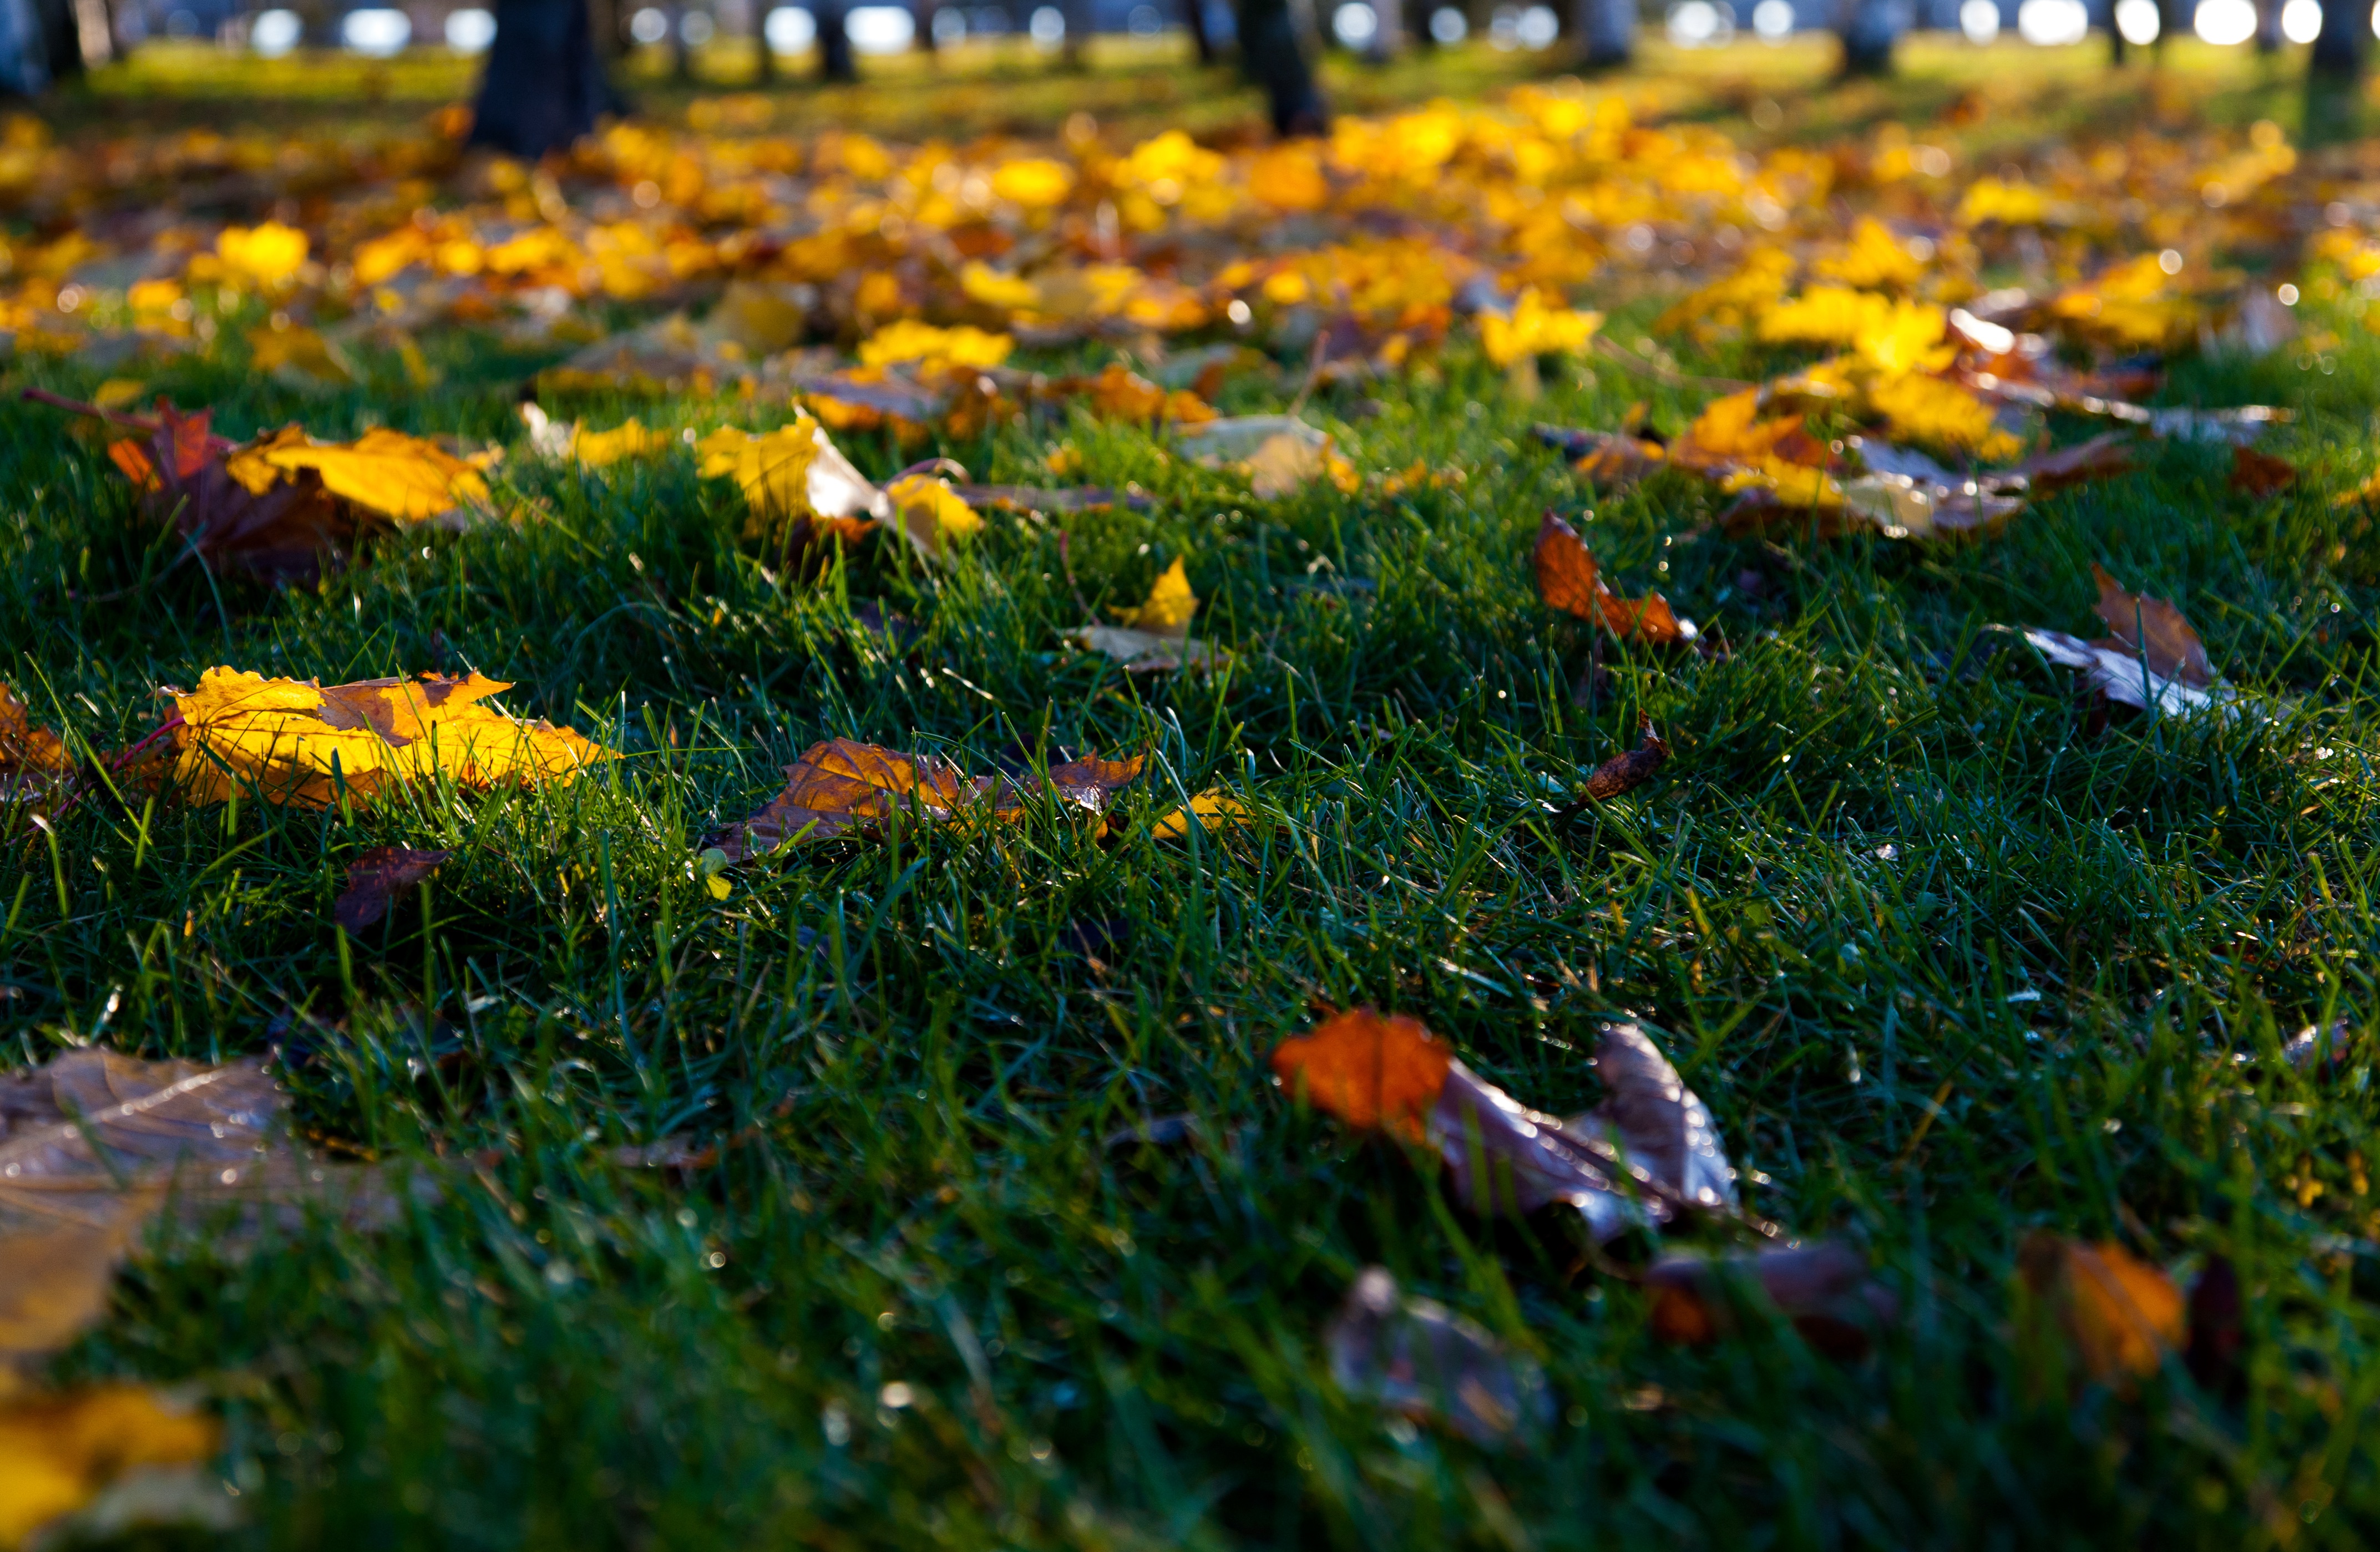
nature, grass, plant, field, lawn, meadow, prairie, sunlight, leaf, flower, autumn, botany, garden, flora, season, wildflower, habitat, flowering plant, natural environment, grass family, land plant